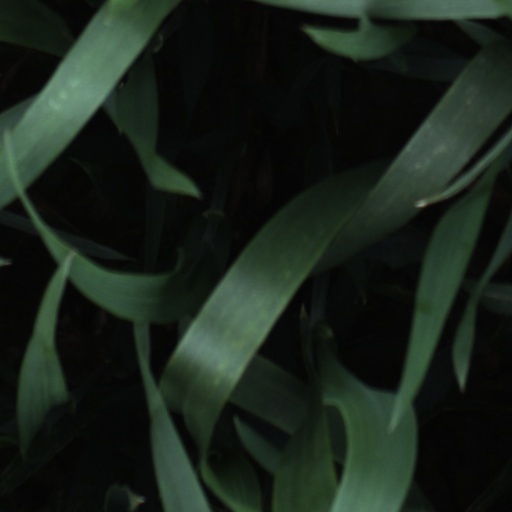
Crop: wheat